Żabbar

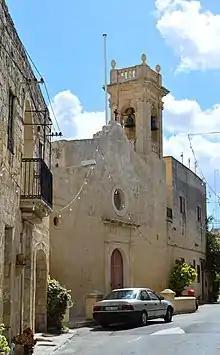
Santa Marija Chapel

The Council also has a Partnership Agreement with two other European towns, Montgeron in France and Póvoa de Varzim in Portugal. The Partnership Agreement was signed in July 2001 during the International Youth Summer Camp organised by Ħaż-Żabbar.